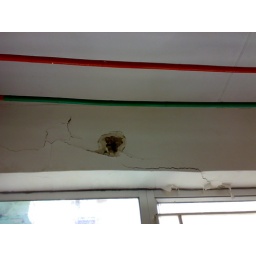
The wall above the window by the corridor inside the kitchen